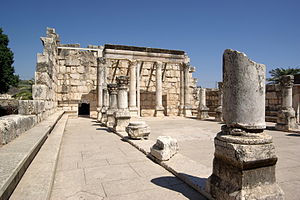
Turisme i Israel / Galleri
Turisme i Israel omfatter ferie- og fritidsrejser til en række historiske og religiøse mål i landet samt til strande og til områder, som er arkæologisk interessante. En del af stederne, som nævnes i artiklen, ligger på den besatte Vestbred.